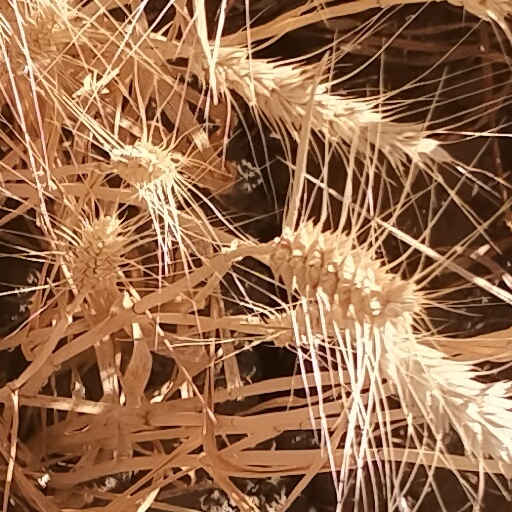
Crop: wheat